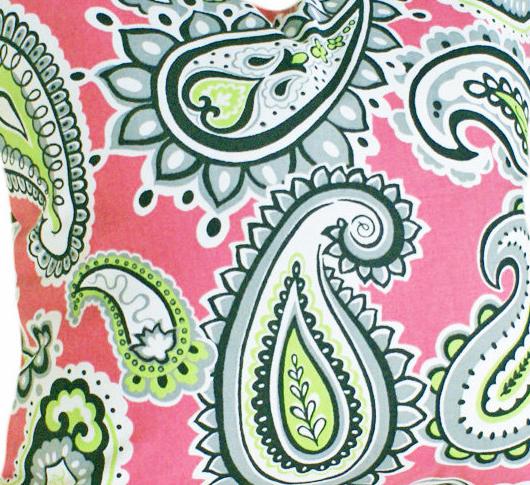
Texture: paisley